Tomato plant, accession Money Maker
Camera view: bottom (45 deg); turntable rotation: 90 degrees
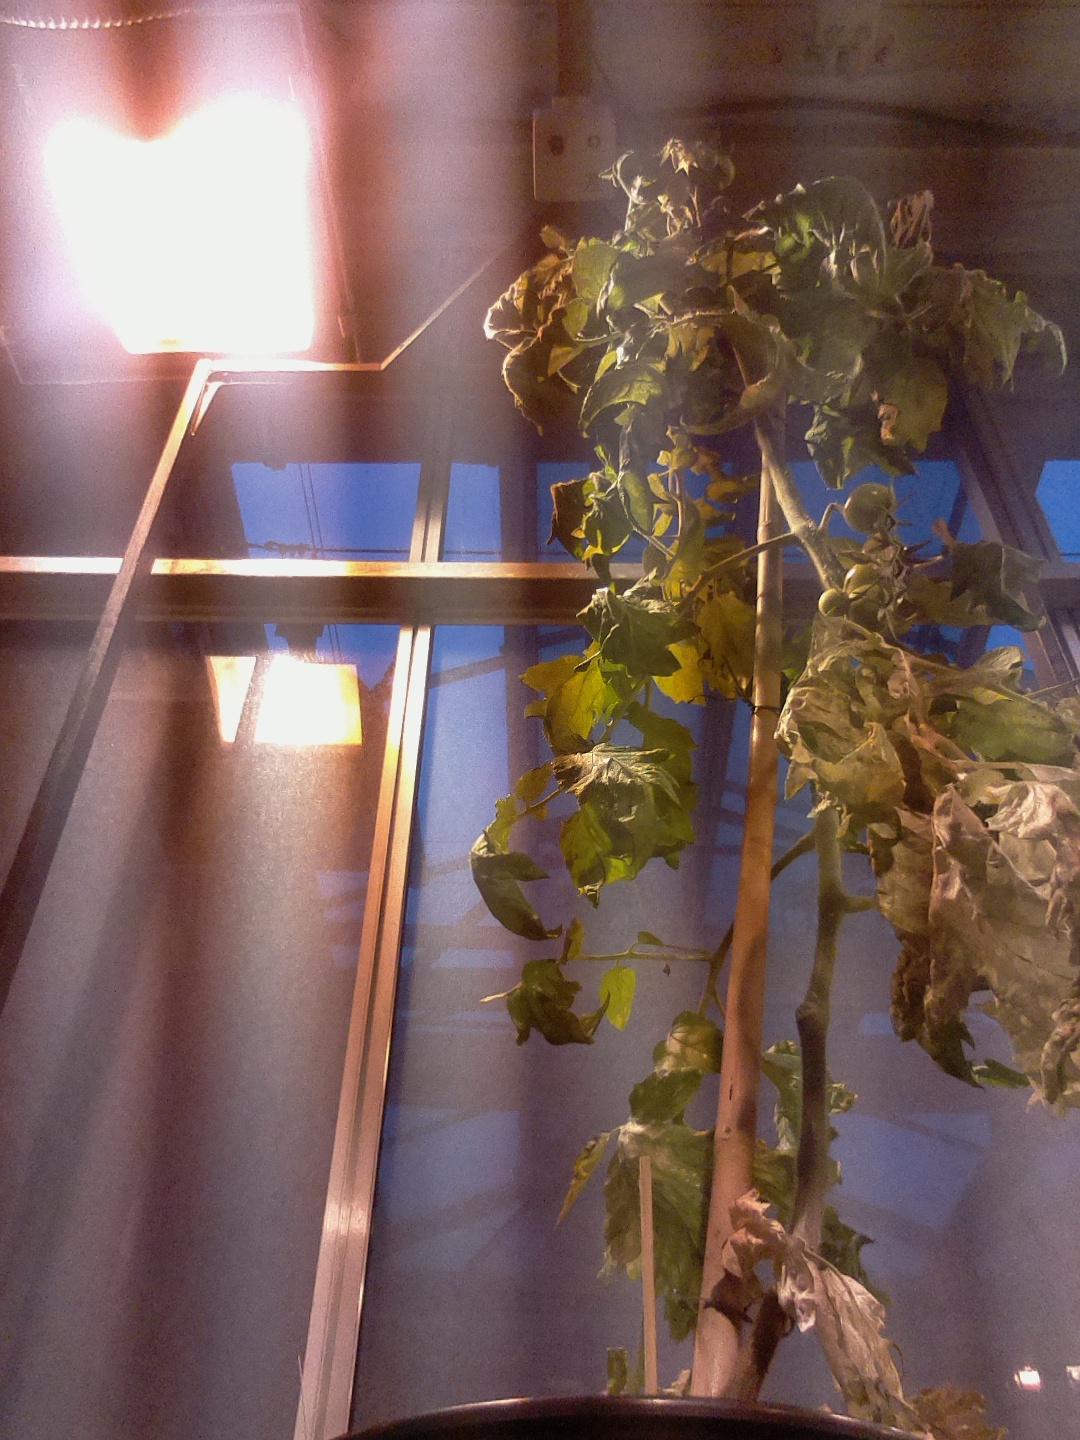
BBCH growth stage 73: 30%-40% of final fruit size